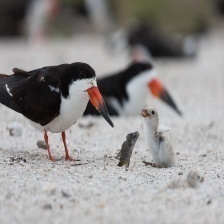
Species: BLACK SKIMMER
Scientific name: RYNCHOPS NIGER